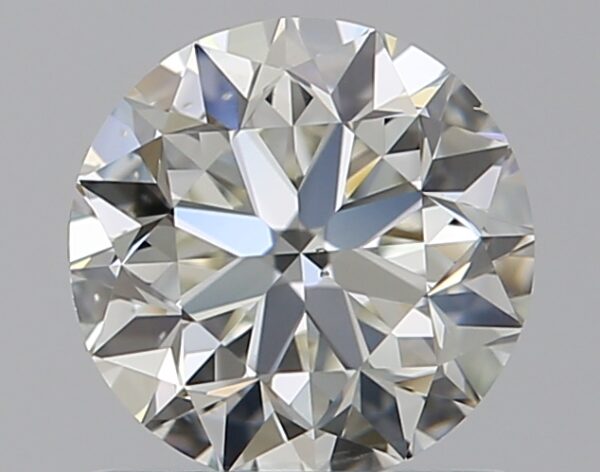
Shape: round
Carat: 0.9
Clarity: SI1
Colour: I
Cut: VG
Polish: EX
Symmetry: EX
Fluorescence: N
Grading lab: GIA
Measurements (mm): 5.99 x 6.02 x 3.88